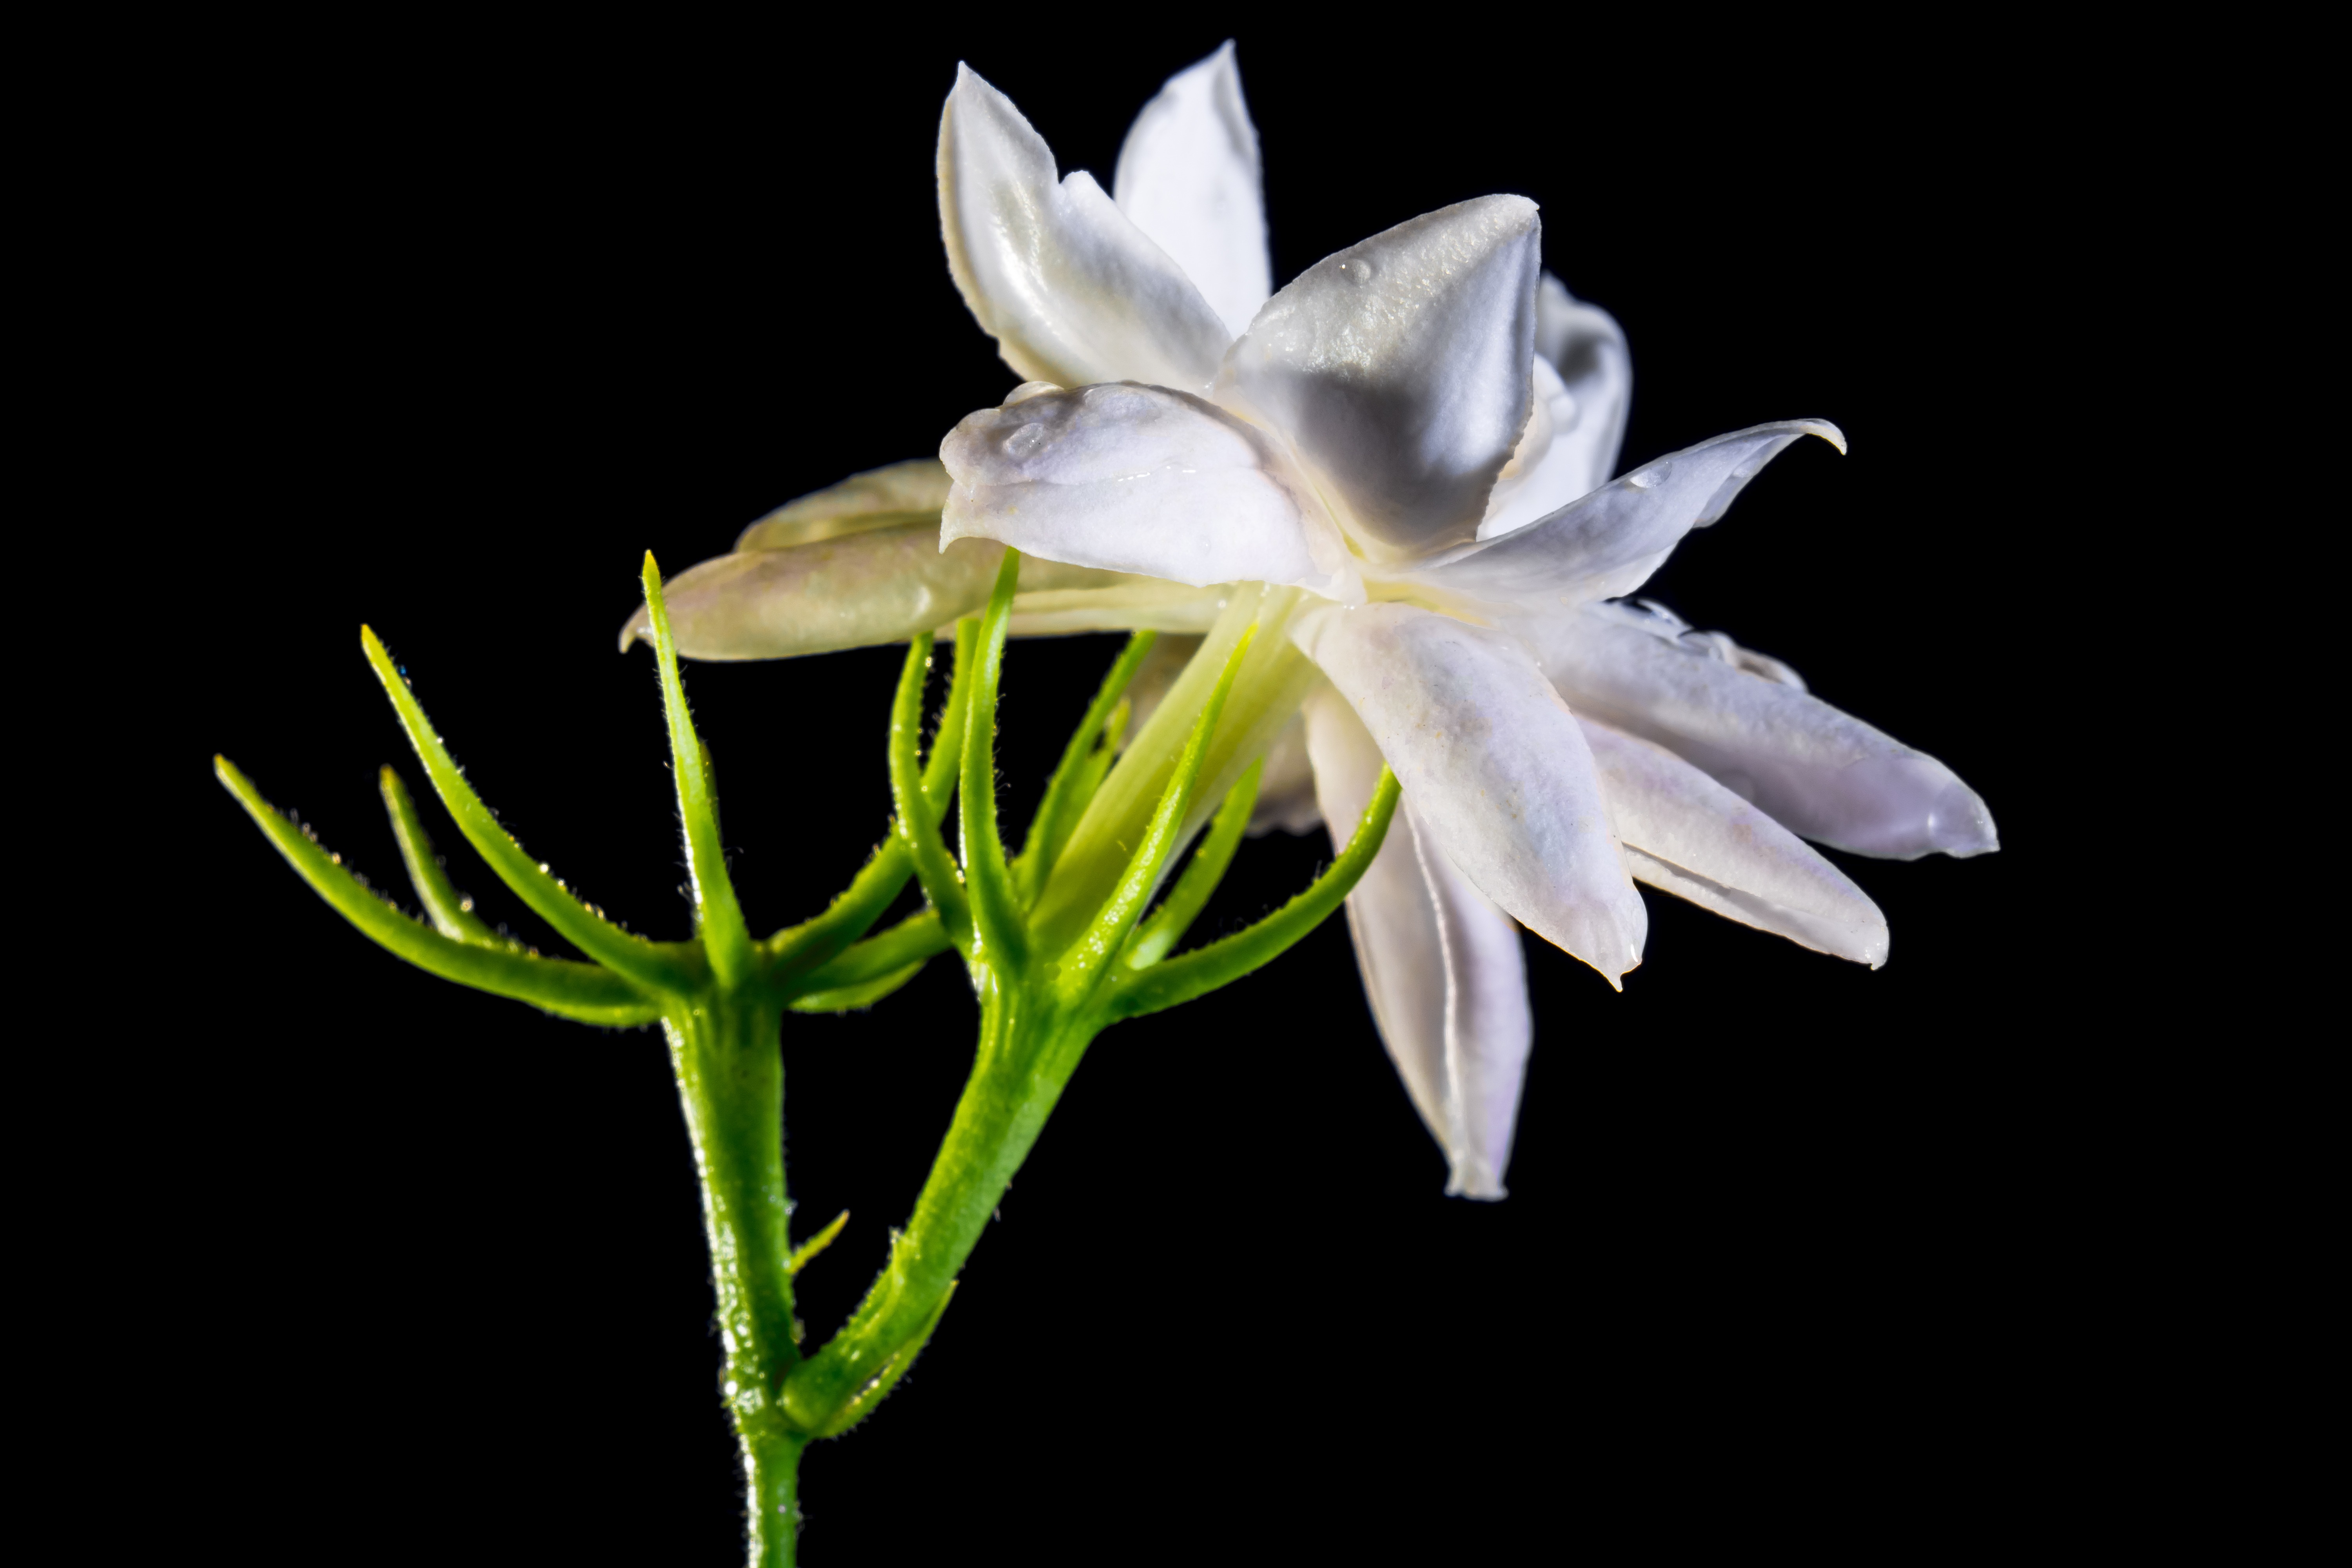
blossom, plant, white, flower, petal, bloom, botany, flora, wild flower, wildflower, close up, lily, macro photography, flowering plant, dendrobium, plant stem, land plant